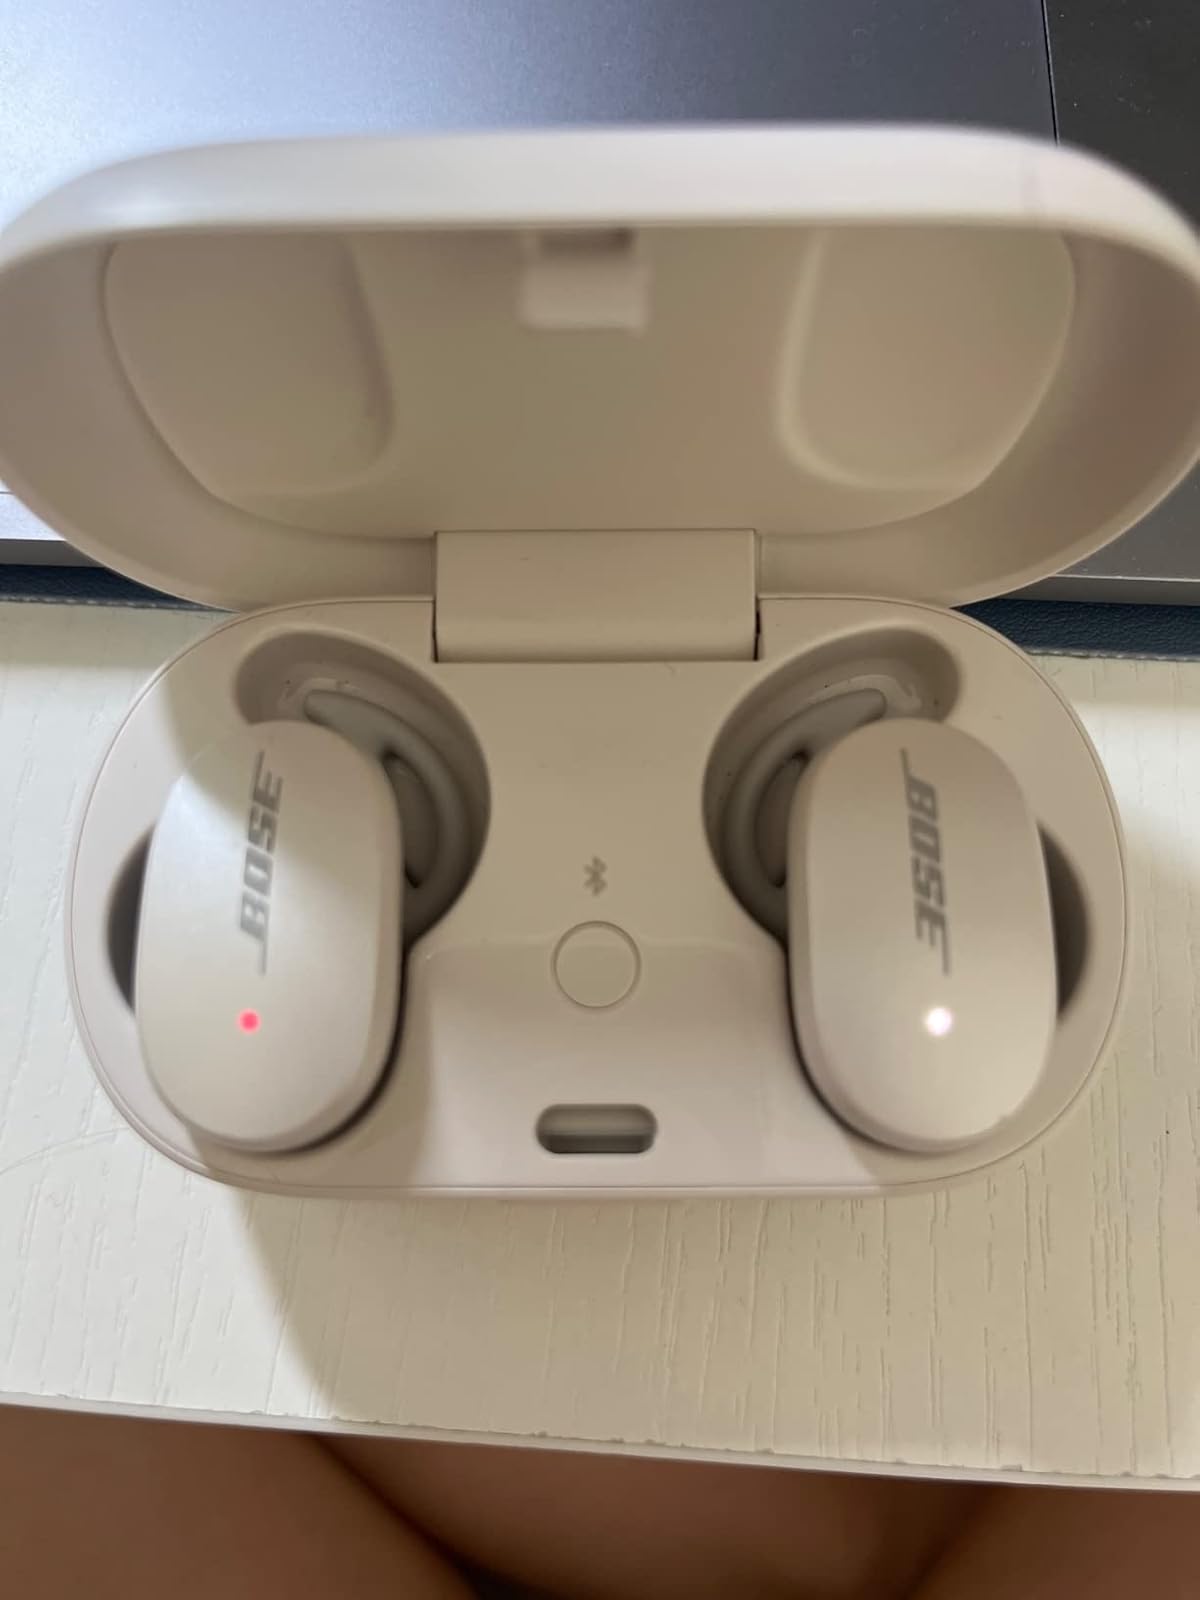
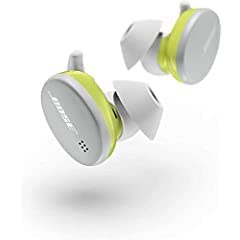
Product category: earbuds
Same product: no